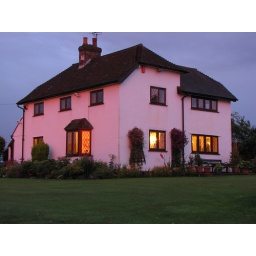
Lovely white house basking in a fantastic sunset